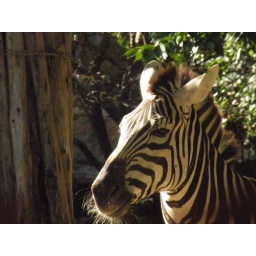
zebra standing by a tree under the shade